Batang Melaka

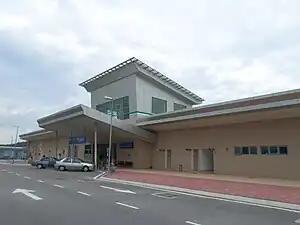
Batang Melaka railway station

Batang Melaka (Negeri Sembilan Malay: , Jawi: باتڠ ملاك) is a mukim and town in Jasin District, Malacca, Malaysia. Located at the Negeri Sembilan state border, part of the town itself is within Negeri Sembilan. It is about 52 kilometers from Melaka Sentral and is connected by the Panorama Bus (formerly Batang Bus) through Durian Tunggal and Selandar. Batang Melaka has a small police station, a Chinese and Tamil government school, a town hall, a Salvation Army Corps centre, and one main road passing in the middle of the town.